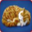
Label: cat